Kick-Ass: The Game

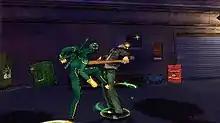
Kick-Ass kicks an enemy in the groin.

The gameplay of Kick-Ass is an arena-style beat 'em up. Players can choose to play 1 of 3 characters (Kick-Ass, Hit-Girl or Big Daddy) in either single player or co-op mode. Weapon upgrades as well as environment finishers are always available in the game. The game utilizes both joysticks on the PlayStation 3 and is a "Twin-stick shooter" for the iPhone.